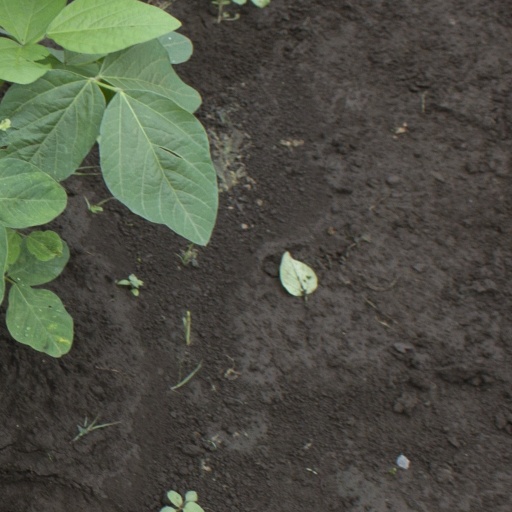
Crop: soybean